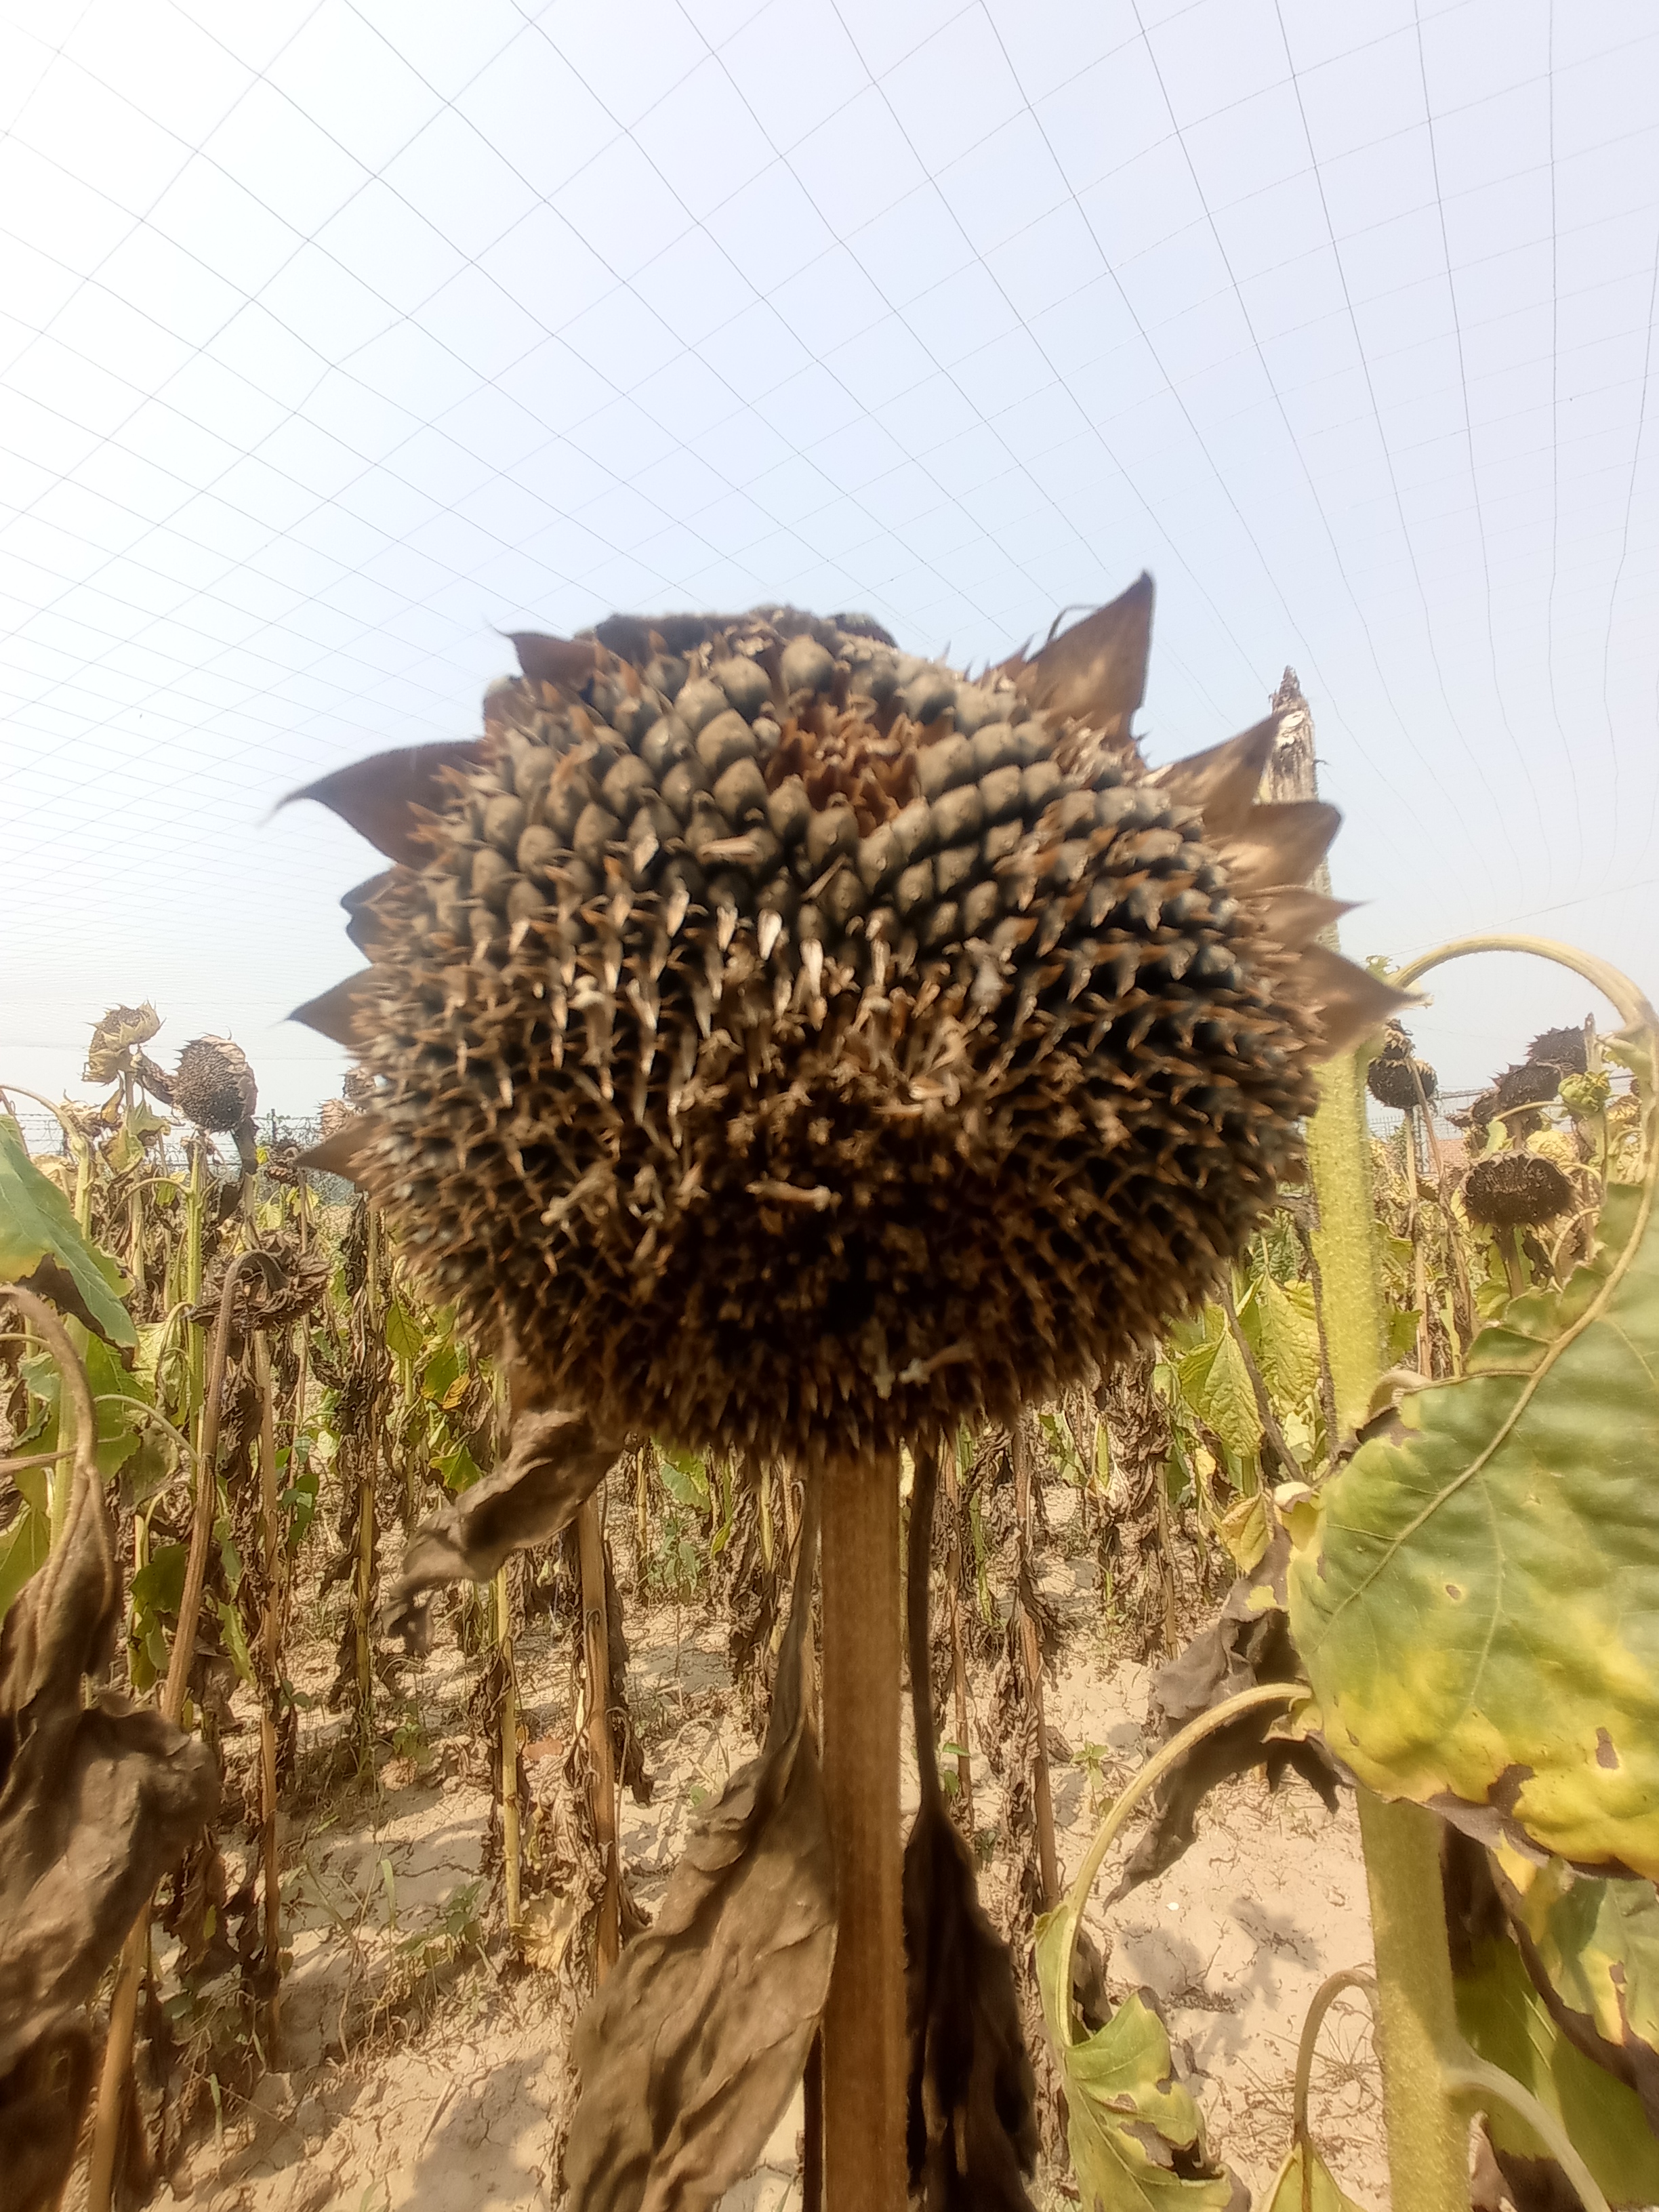
Label: Gray_mold